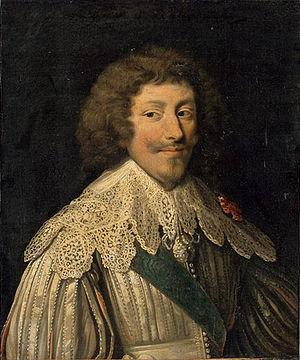
Louis Hébert, né en 1575 à Paris et mort le 25 janvier 1627 à Québec est un apothicaire français. Il est surtout connu comme étant le premier colon à s'être installé en Nouvelle-France.
La maison de Montmorency est la plus illustre famille de la noblesse française après les Capétiens et les grandes maisons féodales. Elle tire son nom de la ville de Montmorency, dans l'actuel département du Val-d'Oise en Île-de-France.